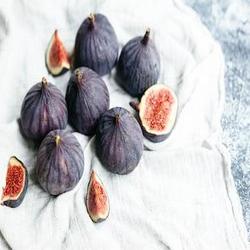
Label: Fig